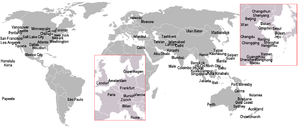
L'aéroport international de Narita, code AITA : NRT • code OACI : RJAA, est un aéroport international situé à Narita, dans la préfecture de Chiba au Japon. Il est l'un des deux principaux aéroports du Grand Tokyo, l'autre étant l'aéroport international Haneda de Tokyo. Il reçoit la plupart des vols internationaux contrairement à l'aéroport international Haneda situé bien plus près de Tokyo qui reçoit les vols intérieurs. Il est situé à une soixantaine de kilomètres à l'est de la capitale et jusqu'en 2004, il était connu comme le New Tokyo International Airport. En 2007, il était le vingt-quatrième aéroport mondial en volume de trafic total avec plus de 35 millions de passagers qui y ont transité ainsi que le huitième aéroport mondial pour le trafic international avec plus de 32 millions de passagers dans des vols internationaux en 2008.